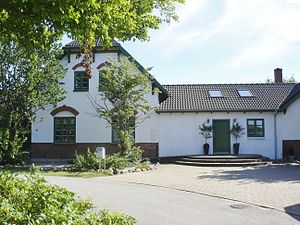
Thisted-Fjerritslev Jernbane / Standsningssteder / Bevarede stationsbygninger
Hunstrup Station
Thisted-Fjerritslev Jernbane var en privatbane mellem Thisted og Fjerritslev 1904-69.